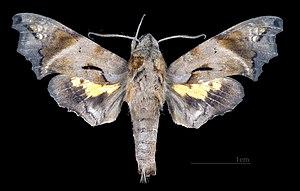
Nyceryx ericea est une espèce d'insectes lépidoptères qui appartient à la famille des Sphingidae, sous-famille des Macroglossinae, à la tribu des Dilophonotini, sous-tribu des Dilophonotina, et au genre Nyceryx.